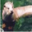
Label: otter